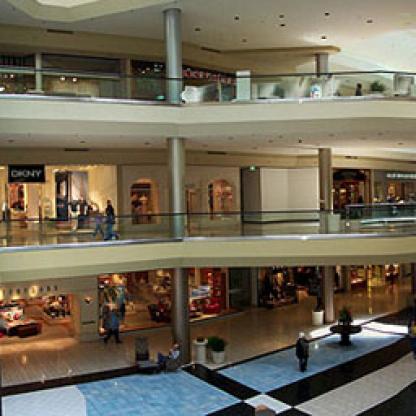
Scene: Indoor